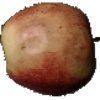
Label: red_apple